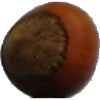
Label: Nut Forest 1